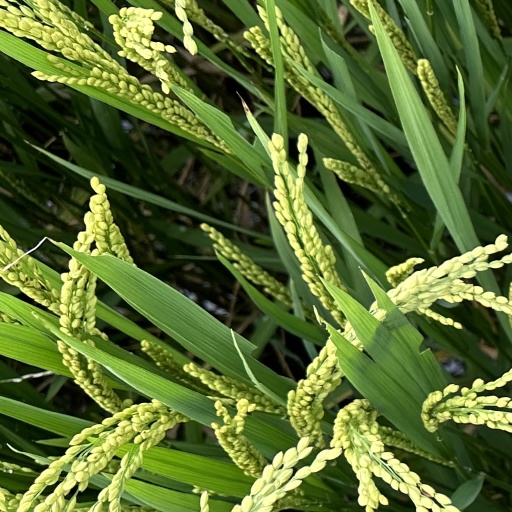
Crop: rice